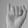
ASL letter: I